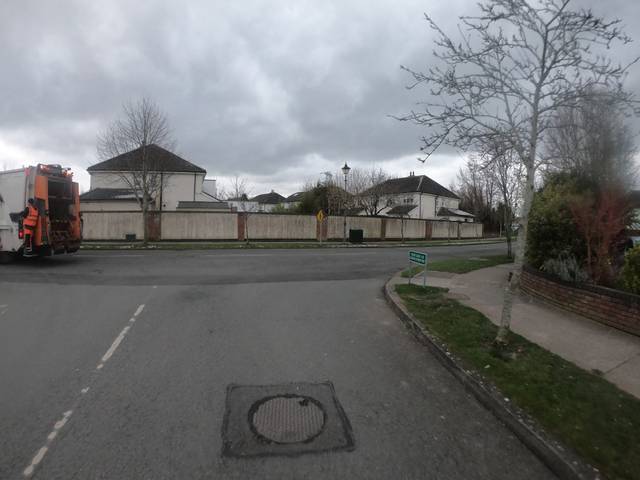
Region: Ireland
Coordinates: 53.338, -6.552